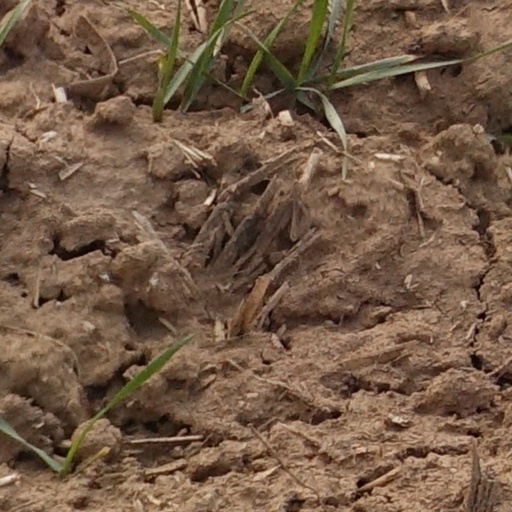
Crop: wheat